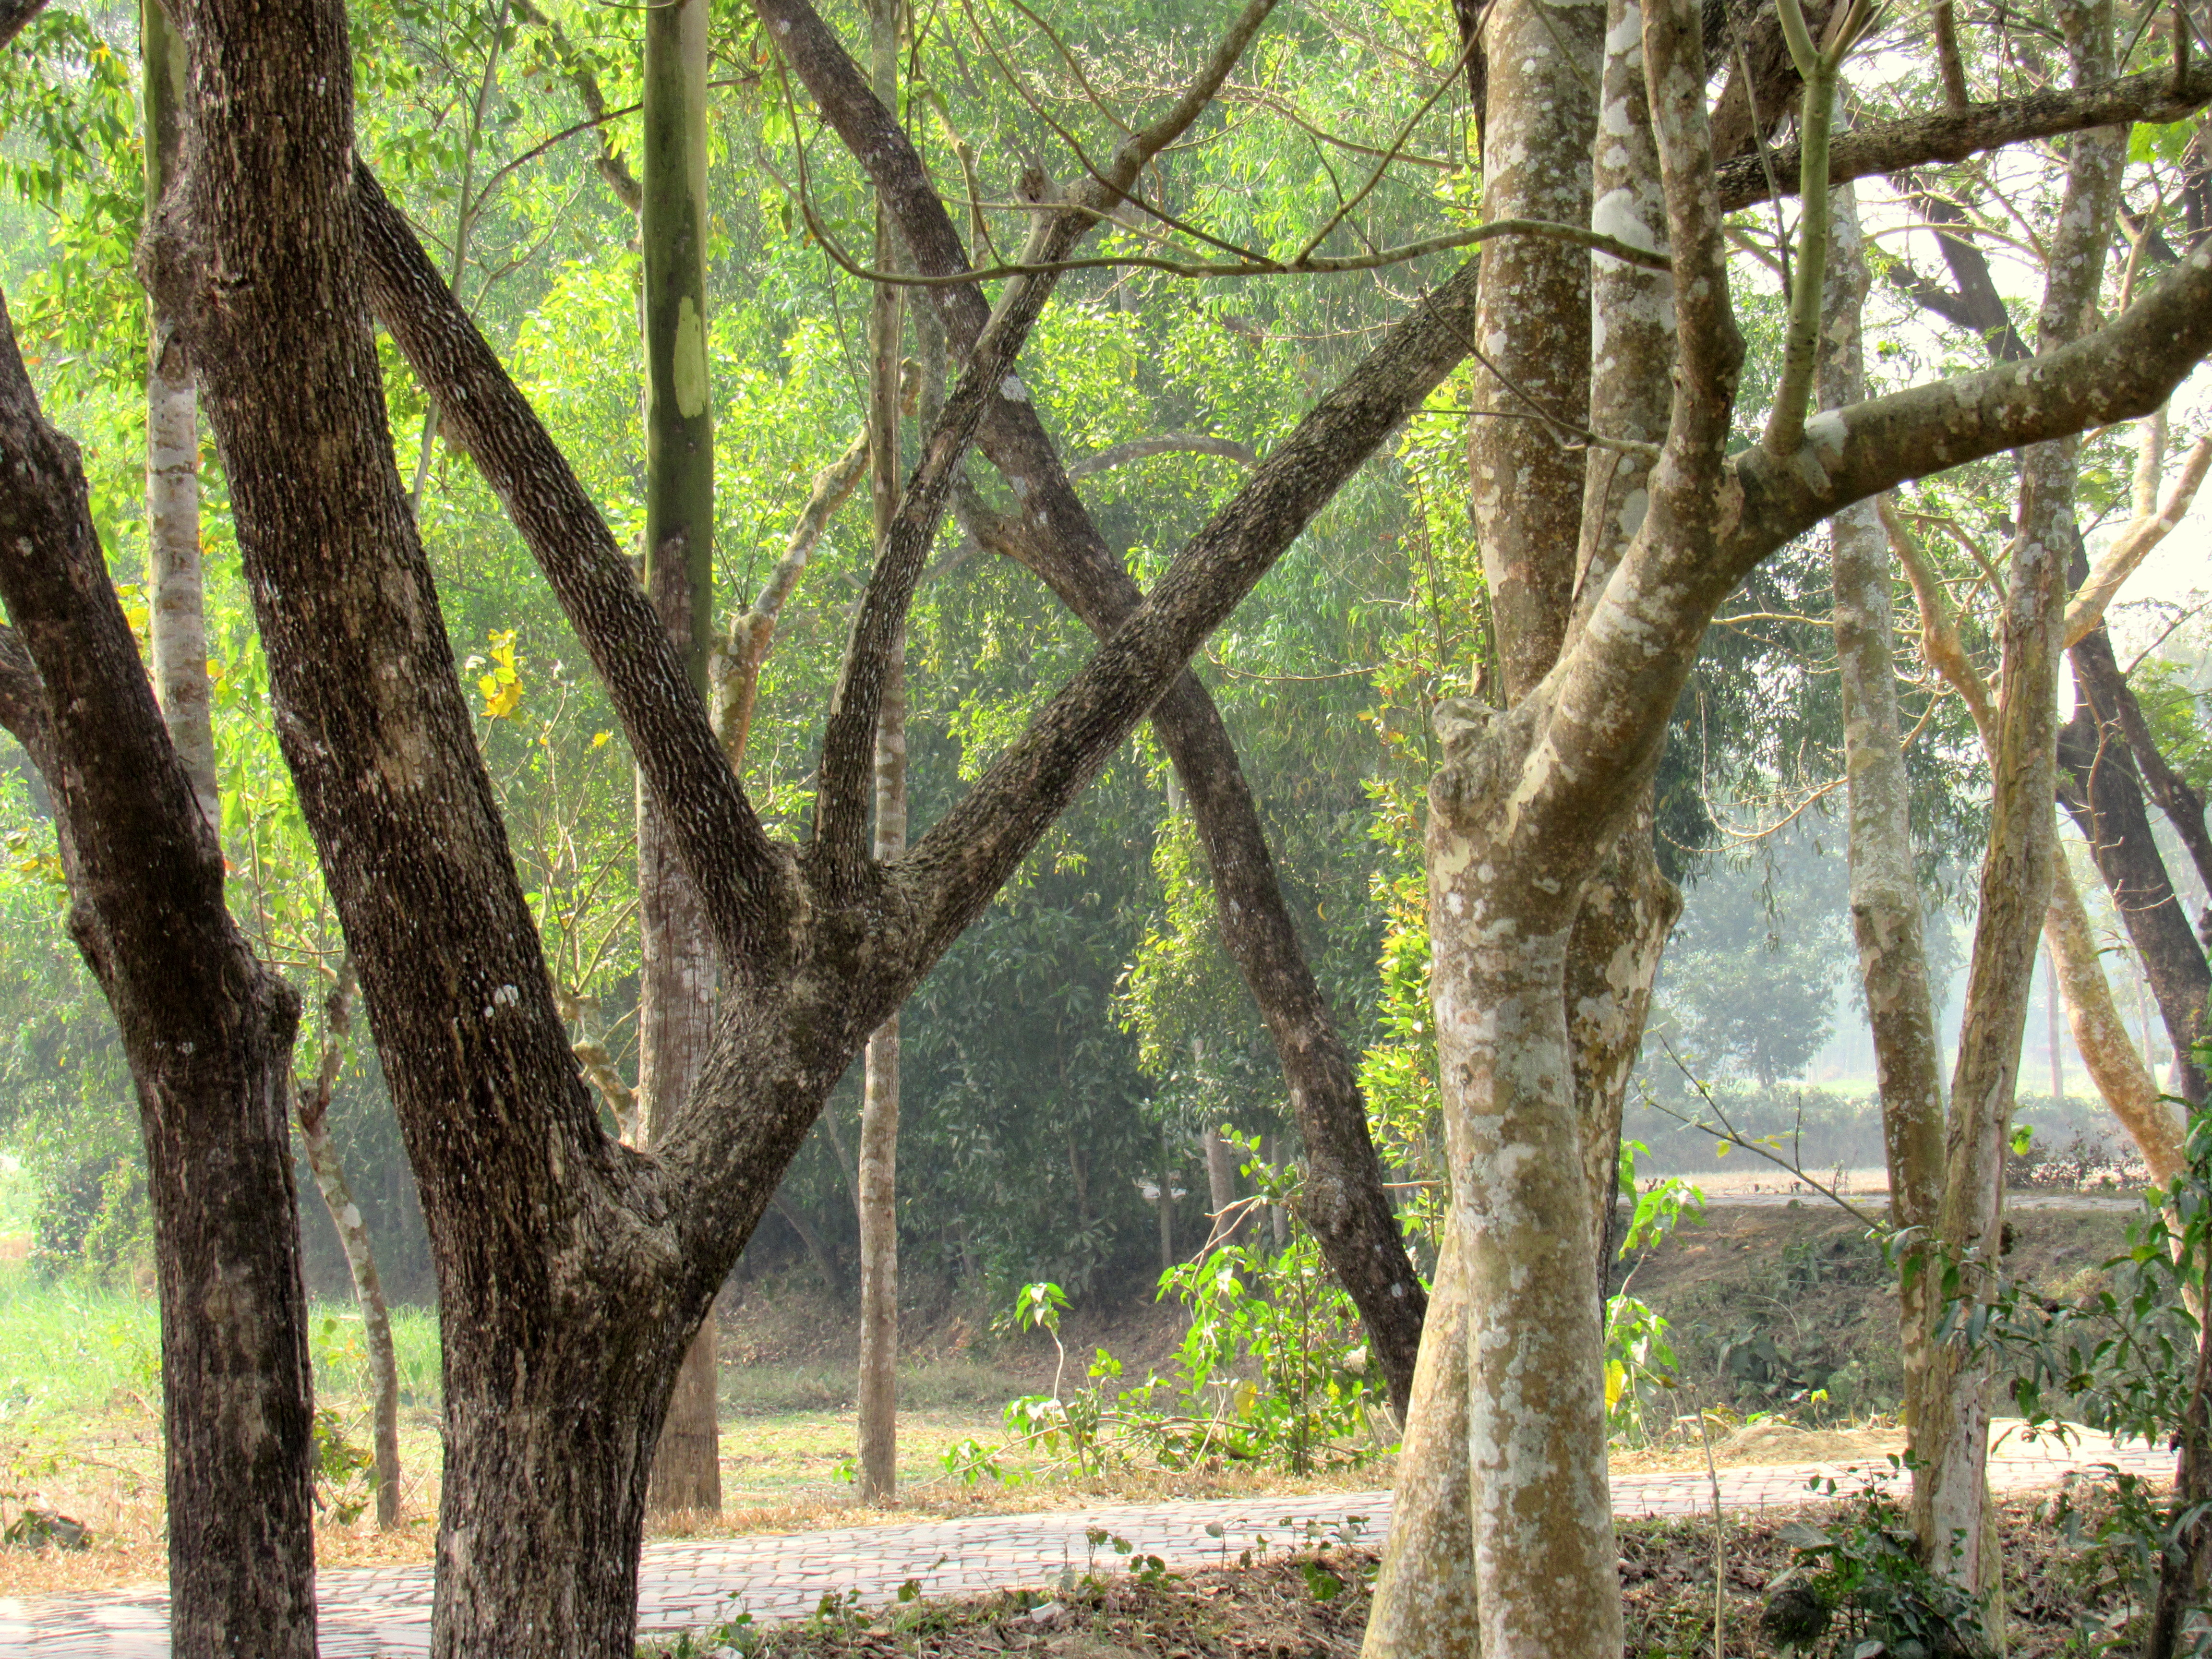
tree, woodland, woody plant, natural environment, nature reserve, natural landscape, plant, grove, branch, trunk, forest, leaf, biome, botany, grass, spring, sunlight, adaptation, plant stem, temperate broadleaf and mixed forest, wood, landscape, wildlife, state park, Northern hardwood forest, deciduous, park